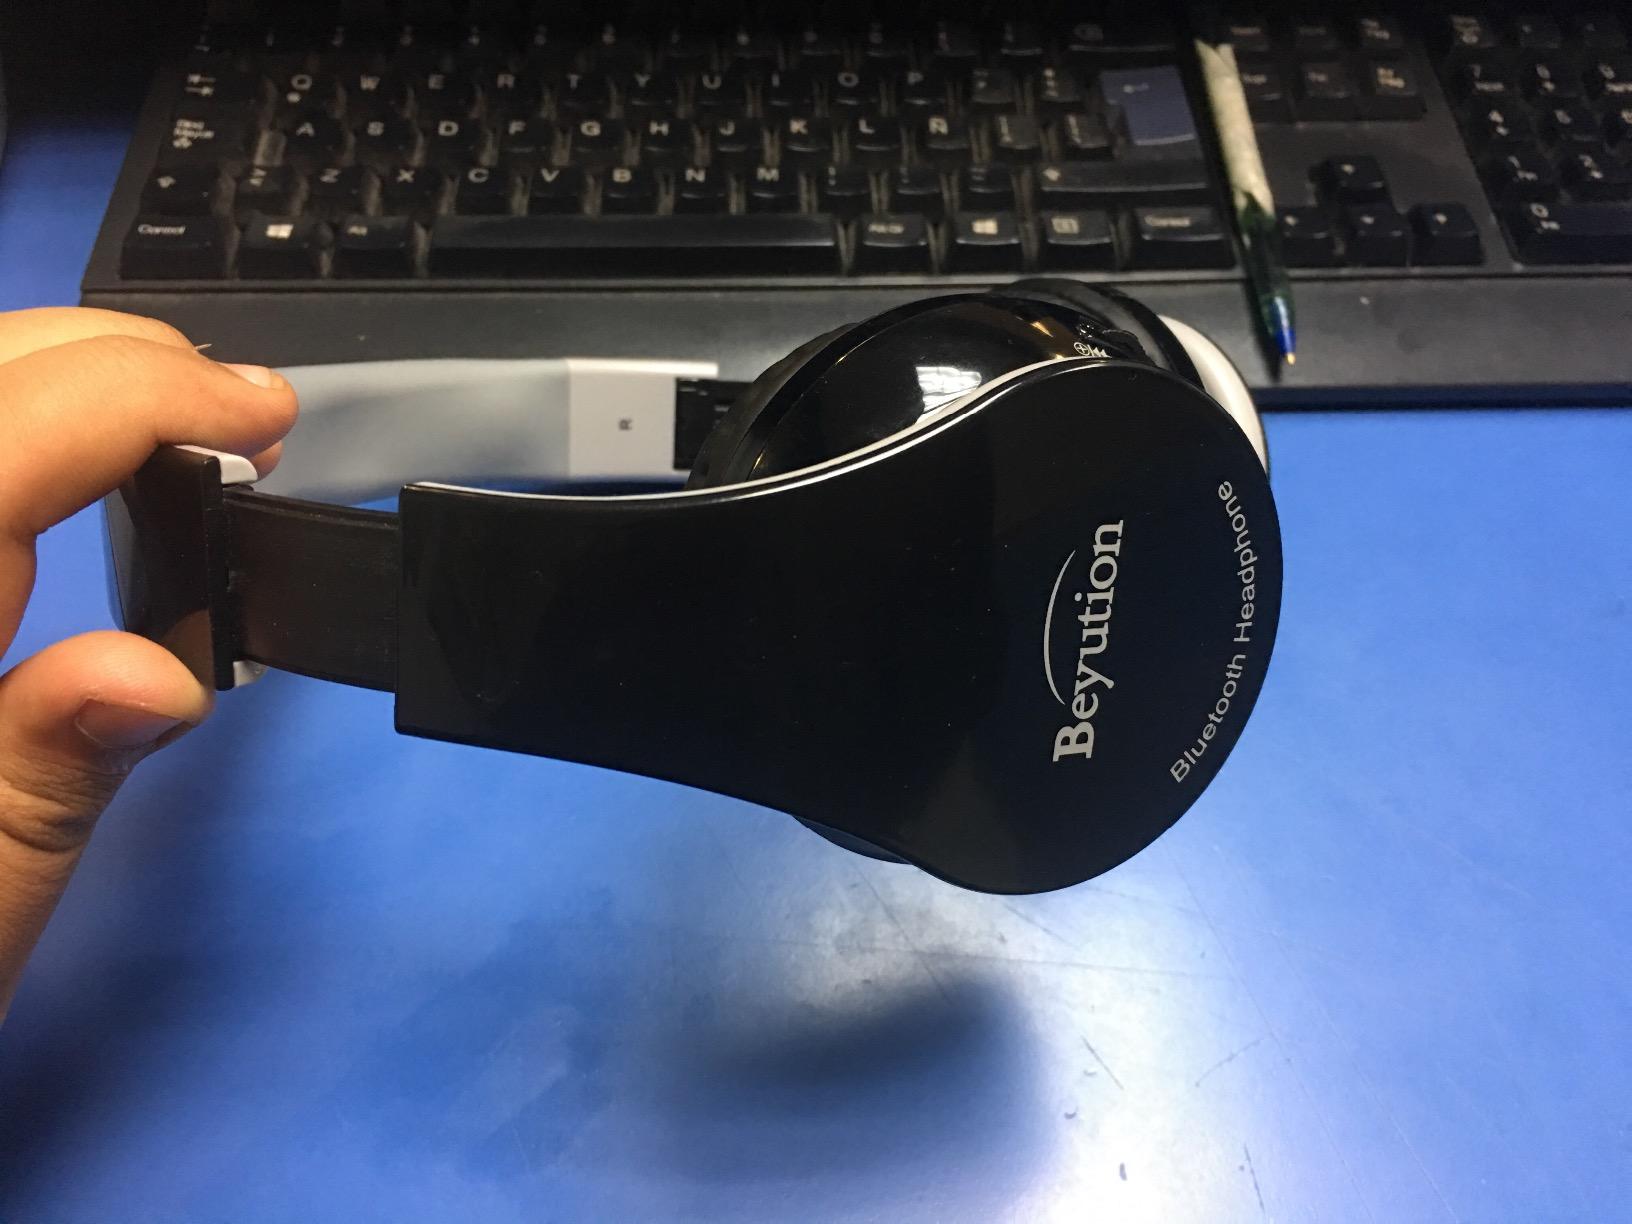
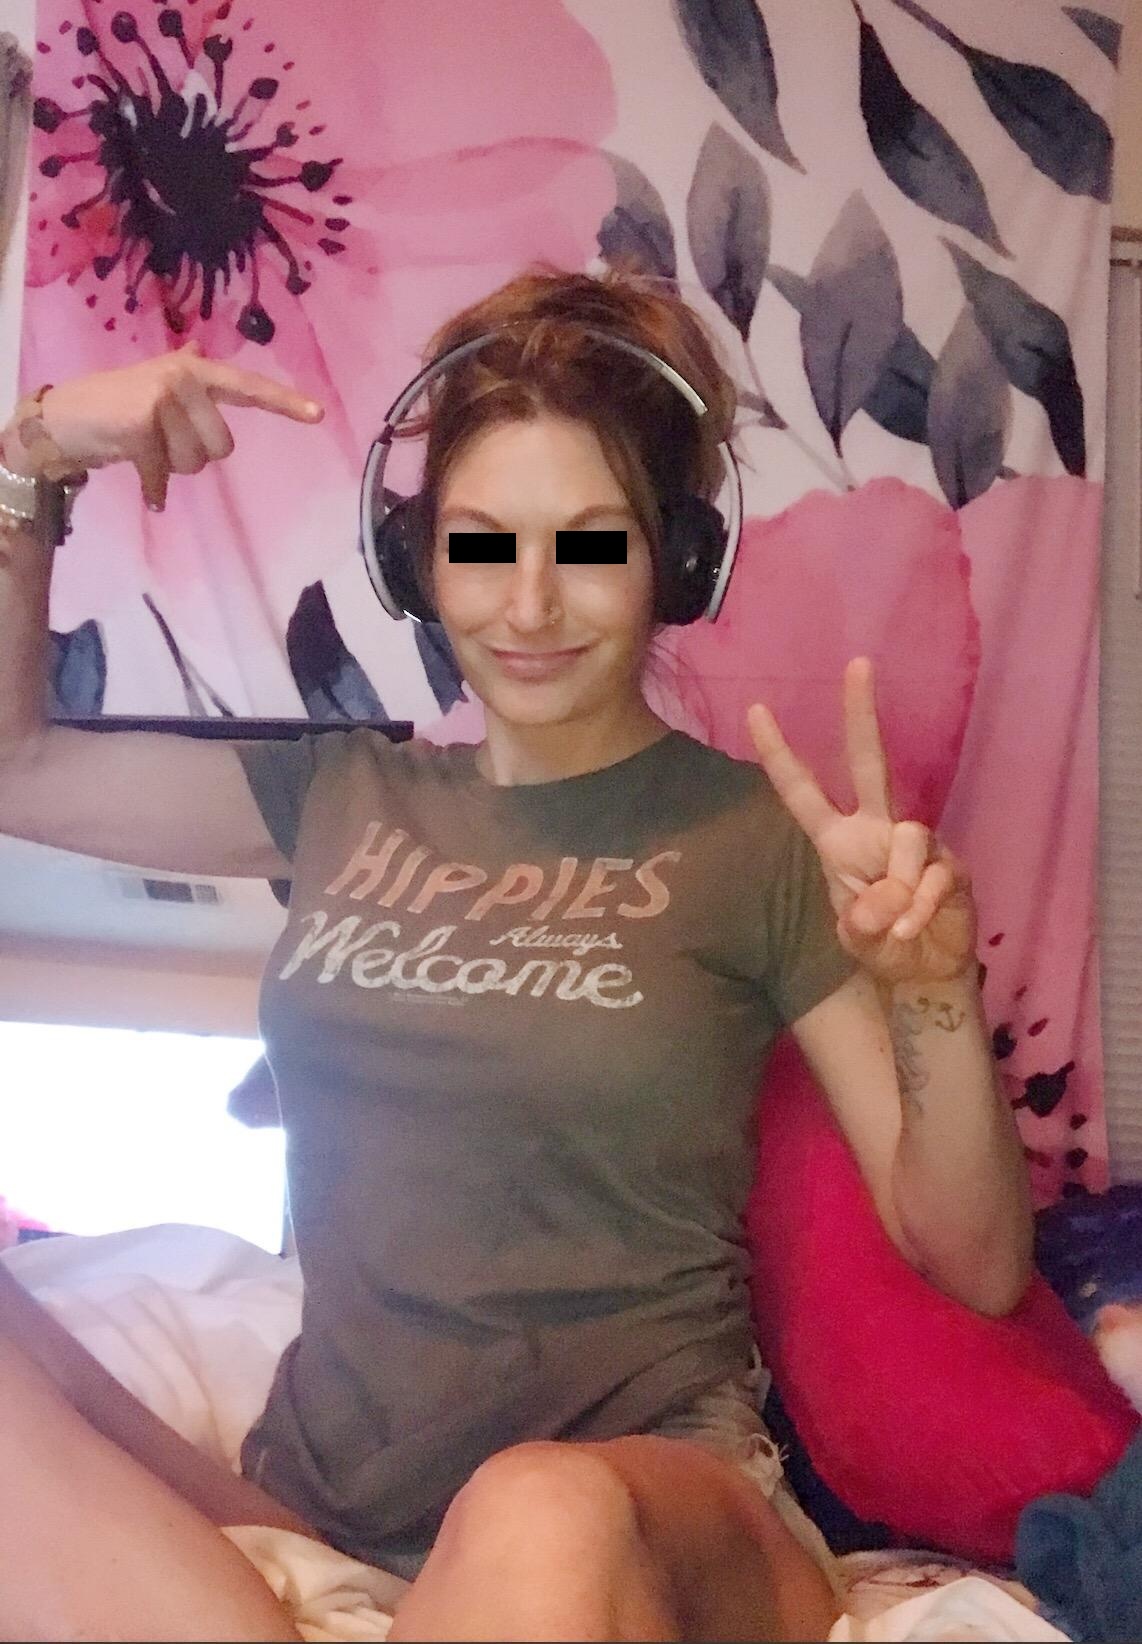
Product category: headphones
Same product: yes